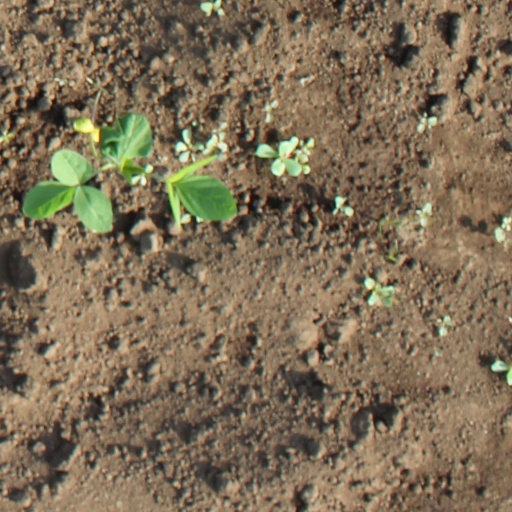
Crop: soybean